Valdas

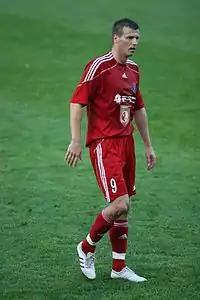
Valdas Trakys

Valdas is a Lithuanian masculine given name. It is the shortened form of Valdemaras and other Lithuanian names containing the Germanic or Baltic element "wald" ("rule"). Individuals with the name Valdas include: